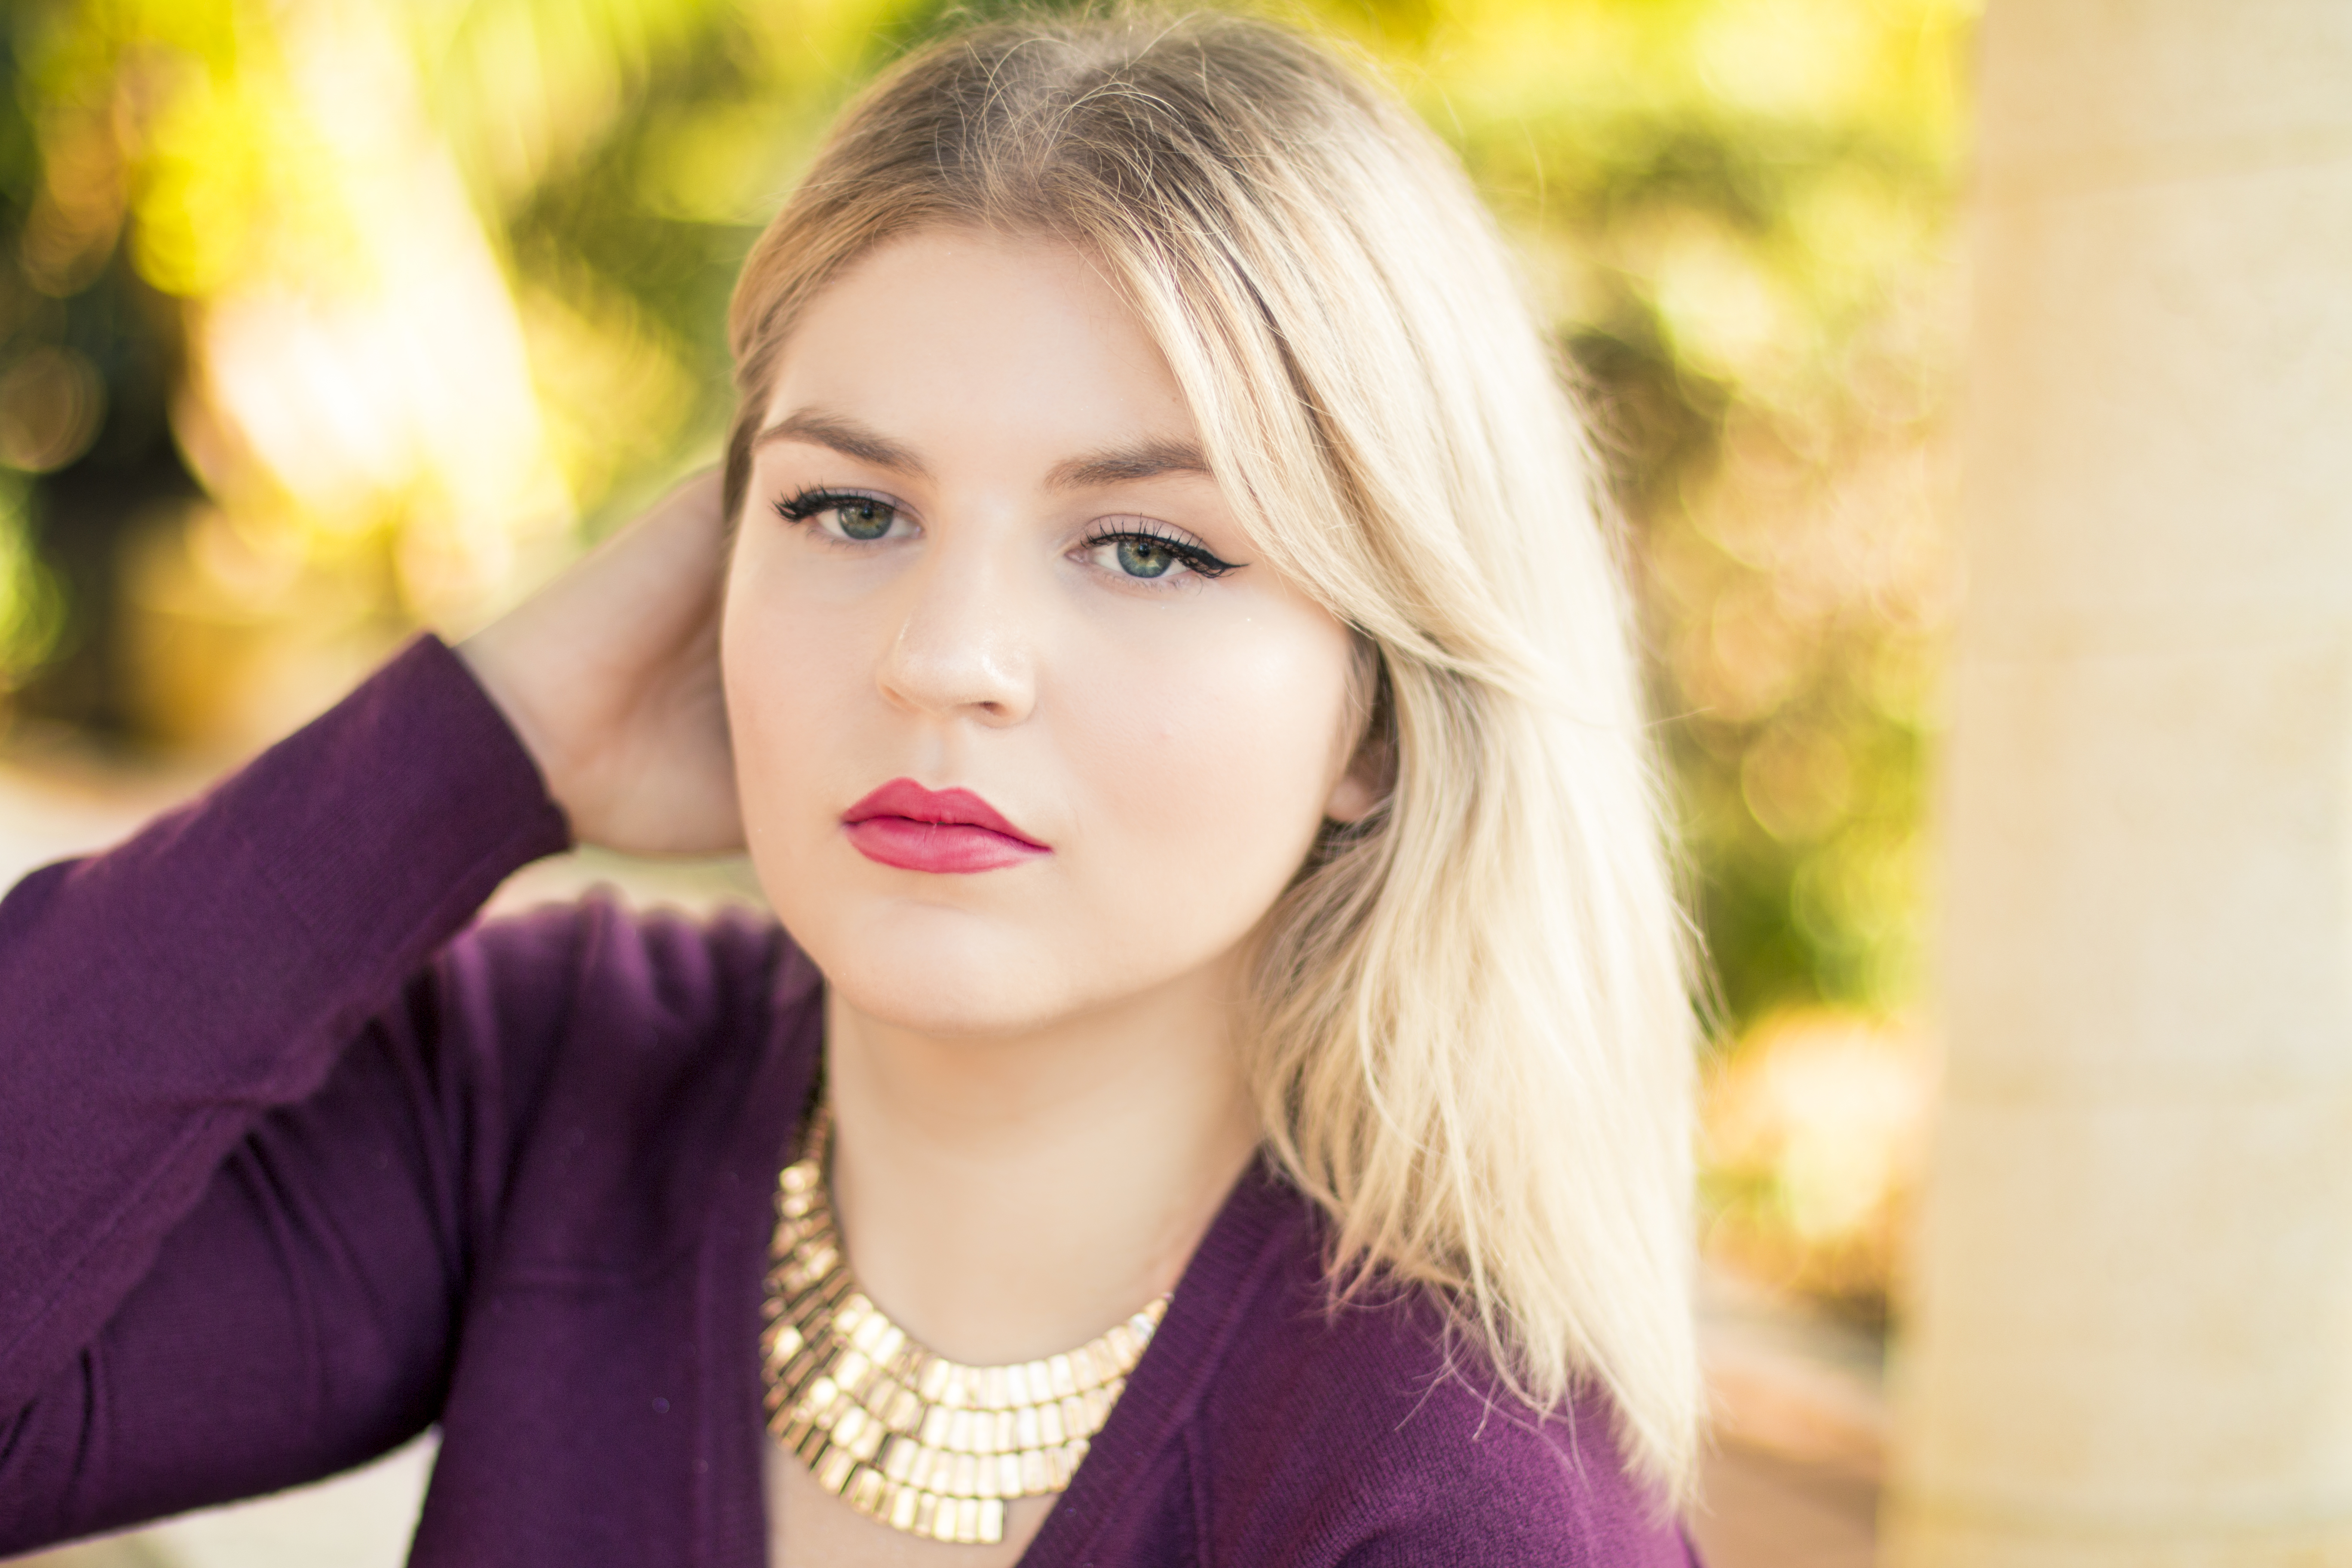
person, girl, woman, hair, photography, portrait, model, blonde, lip, hairstyle, smile, long hair, face, eye, skin, beauty, attractive, photo shoot, brown hair, portrait photography